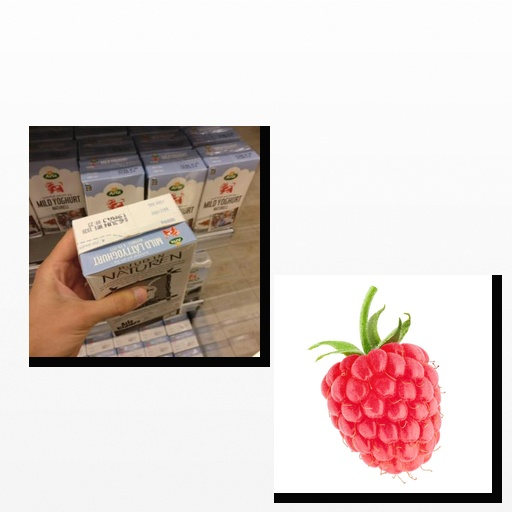
Food items: raspberry, natural_low_fat_yogurt